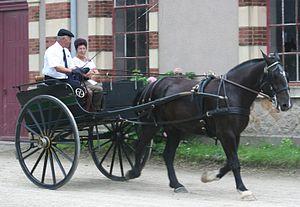
Le Cob normand est une race de chevaux carrossiers « à deux fins », originaire de Basse-Normandie. Il est issu du carrossier normand du XIXᵉ siècle, cheval de traction légère croisé avec le trotteur Norfolk puis avec le Pur-sang. Il émerge en tant que race au début du XXᵉ siècle, et connaît une courte sélection pour les travaux agricoles, avant de participer à la formation du Selle français, race nationale destinée aux sports équestres. Son registre généalogique, créé en 1950, est remanié plusieurs fois. La race échappe à l'alourdissement général des chevaux de trait français destinés à la boucherie, grâce à son rôle de reproducteur pour le Selle français, en croisement avec le Pur-sang.